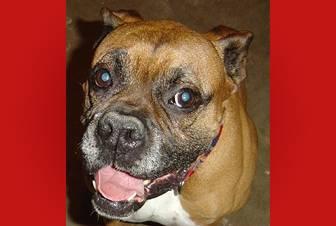
dog